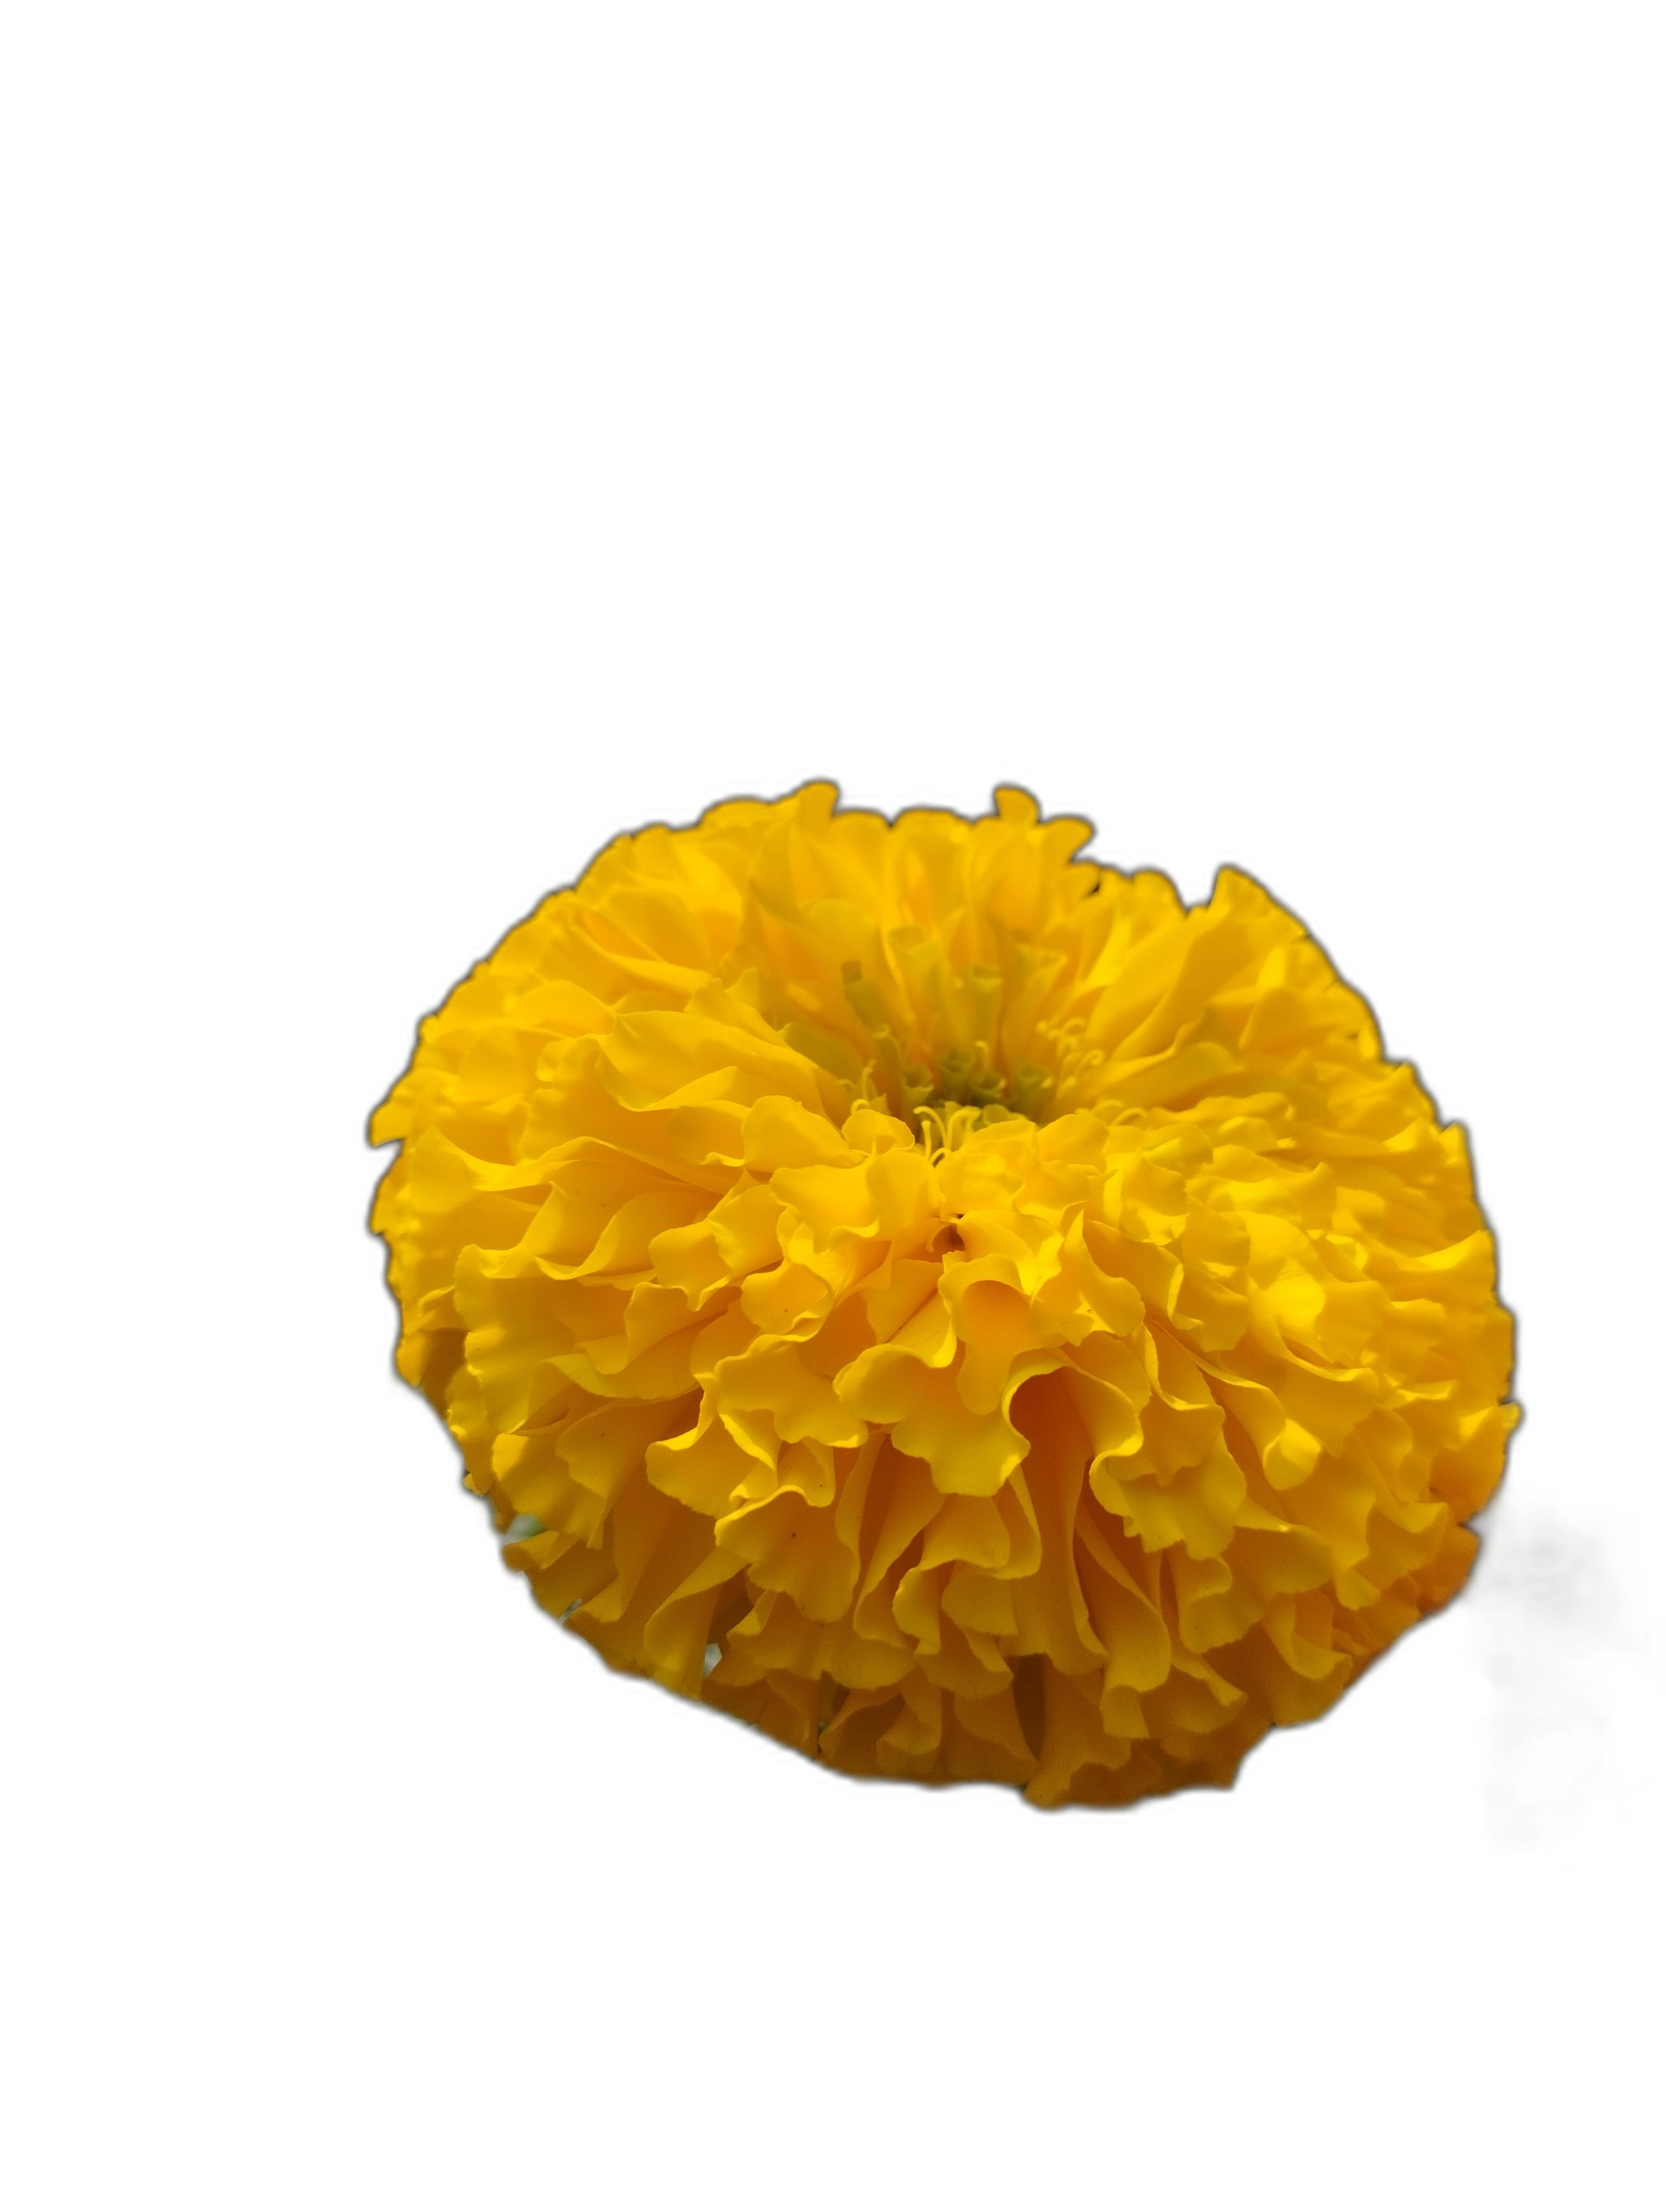
Label: Marigold